Landhaus Klagenfurt

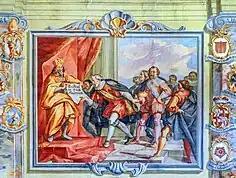
Emperor Maximilian presents the city of Klagenfurt to the Landstände. Fresco by JF Fromiller, Great Hall of Coats of Arms

Although the uprisings were initially suppressed through military intervention, they strengthened the resolve of the "honorable landscape" to establish a seat of power under their control rather than remaining subject to external rulers. They chose Klagenfurt, which had been severely damaged by a fire in 1514, and petitioned Emperor Maximilian I to transfer control of the city to them. Given that the imperial court and the city lacked the necessary funds for reconstruction, Maximilian granted ownership to the local nobility in 1518. Over the 16th century, the Landstände managed the reconstruction and fortification of the city, ultimately designating Klagenfurt as the new capital of Carinthia.